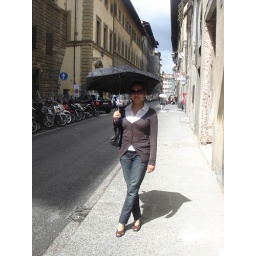
it rains in florence even when there are only tiny white clouds in the sunny sky